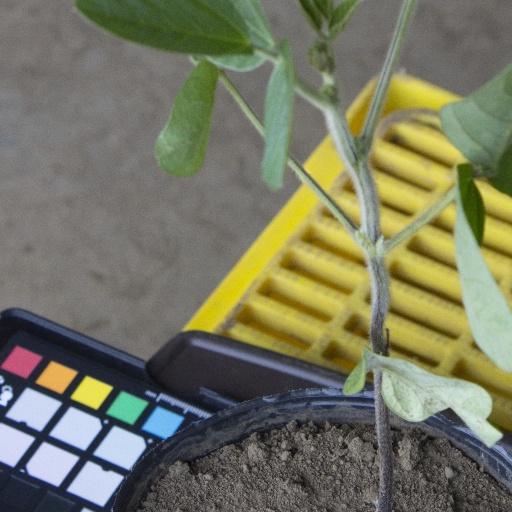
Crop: soybean